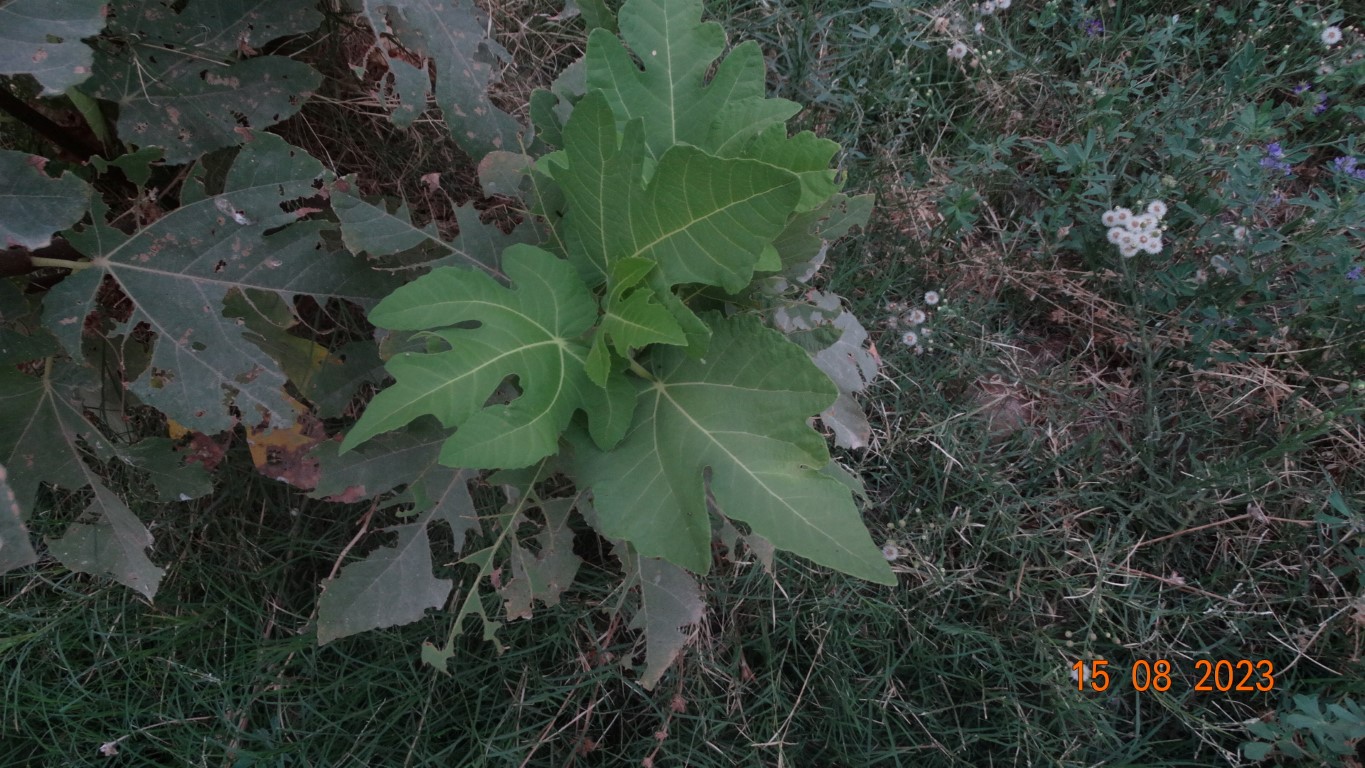
Label: infected